HMS Latona (1781)

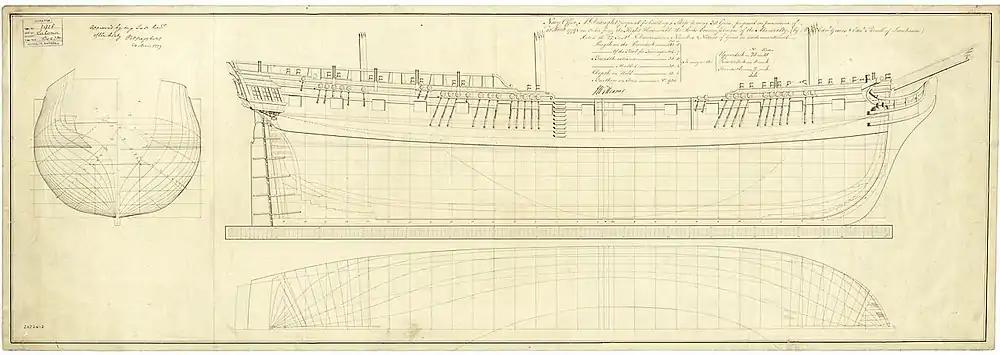
Admiralty drawing of "Latona", 1781

"Latona" was commissioned in March 1781, and in the August following, she participated in the Battle of Dogger Bank under the command of Captain Hyde Parker. His father, Vice-Admiral Sir Hyde Parker, 5th Baronet, commanded the fleet at the battle. Great Britain had declared war on the Dutch Republic in December 1780, following the latter's refusal to cease trading with emerging United States. Since then, the British had been blockading the Dutch coast while protecting its own merchant shipping. "Latona" was one of the escorts accompanying a convoy of ships from the Baltic on 5 August. At 04:00, a Dutch fleet was seen. Admiral Hyde Parker immediately dispatched his convoy toward the English coast, and ordered a general chase. The Dutch admiral, Johan Zoutman, chose to keep his convoy under his lee. After a bloody battle with casualties high on both sides, the Dutch returned to Texel, whence they came.